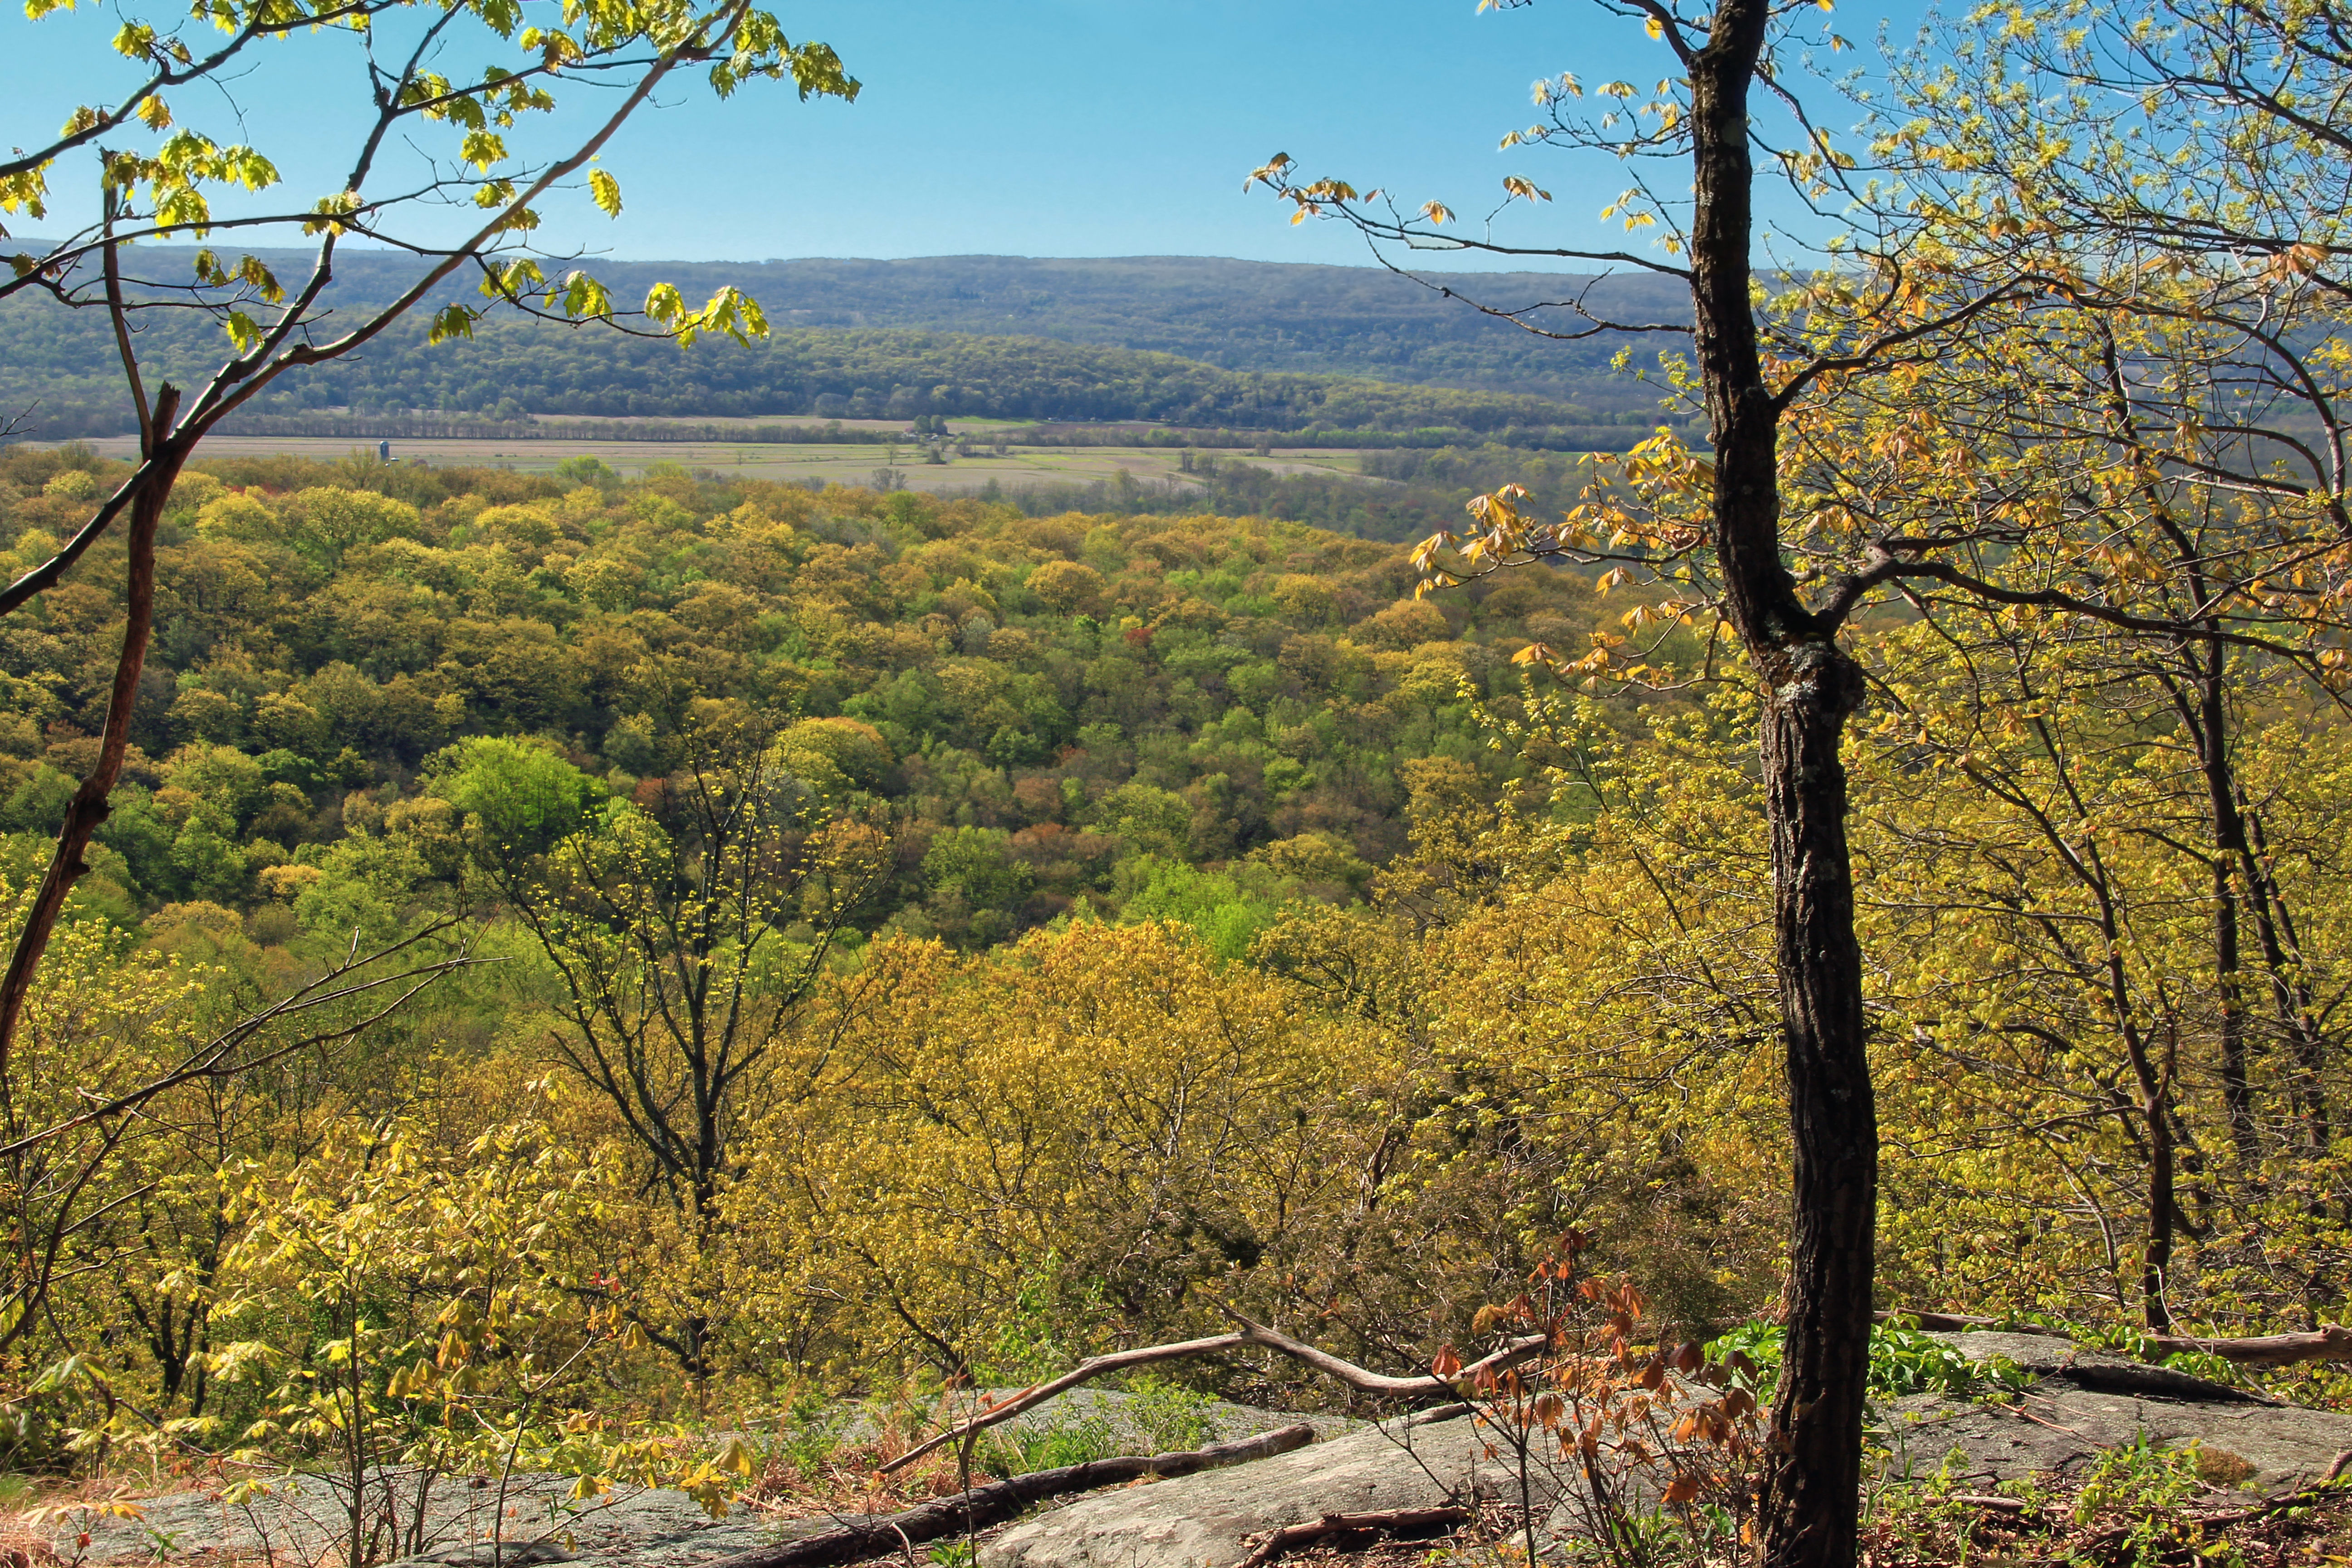
landscape, tree, nature, forest, wilderness, walking, mountain, hiking, trail, meadow, leaf, flower, adventure, valley, cliff, rural, spring, autumn, season, ridge, trees, rocks, hills, creativecommons, mountains, vegetation, appalachianmountains, deciduous, newjersey, warrencounty, jennyjumpmountain, jennyjumpstateforest, jennyjumpstatepark, greatmeadows, pequestrivervalley, woodland, habitat, ecosystem, natural environment, geographical feature, temperate broadleaf and mixed forest